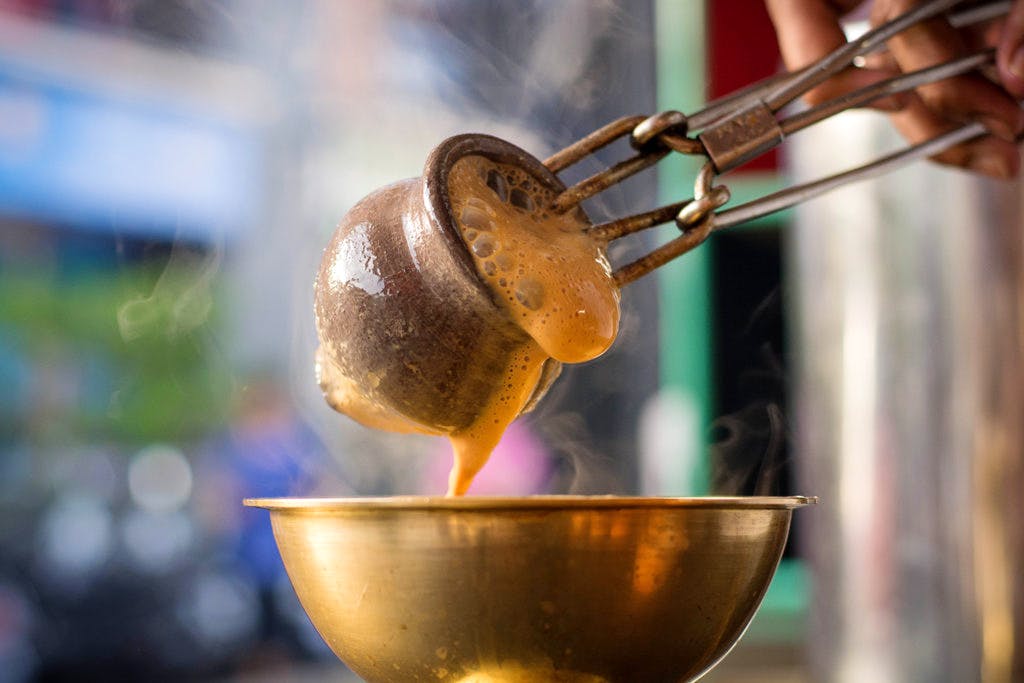
Dish: chai